Cathrine Countiss

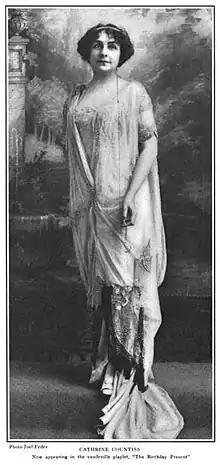
"The Birthday Present" 1913

At the end of the tour, Countiss headed to her summer home in Denver to rest and visit family and friends, as was her habit. Her reviews of "The Birthday Present" proved so successful that Martin Beck engaged her to do a full 40-week tour on the Orpheum circuit with a premiere at the Brighton Beach Music Hall beginning in August. Tour stops included Memphis and other cities through the South and Midwest; Winnipeg, Edmonton, and Calgary in Canada; theatres along the Pacific Coast including Los Angeles and San Francisco; then returning through Denver, Salt Lake City, and the Palace Theatre in Chicago. The tour would end in March the following year at the newly built Palace Theatre in New York City, which was considered the pinnacle of the vaudeville circuit.